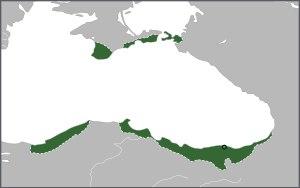
Le Traité de Nymphaeon est un traité de paix signé en décembre 1214 entre l’Empire de Nicée, un des États successeurs de l’Empire byzantin, et l’Empire latin créé par les croisés après la quatrième croisade et leur conquête de Constantinople.